Sport in Chile

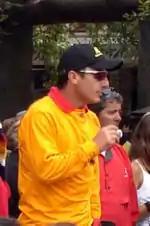
Cristián Bustos won second place at the 1992 Hawaii Ironman, and is the only top-ten Latin American in the triathlon.

Manuel Plaza Reyes ran 42.195 kilometers in 2 hours 33 minutes and 23 seconds to win a silver medal in the 1928 Olympic Games in Amsterdam. Marlene Ahrens won a silver medal in the javelin in the 1956 Olympic Games, the first and only woman representing Chile to win an Olympic medal. The athlete with the most recent win is sprinter Sebastián Keitel, who was considered at the time to be the fastest white man in the world in the 200 meter dash.